Answer in natural language. Considering the relative positions, where is metal-framed black chair with respect to black colour l shaped countertop? Choose between the following options: right or left
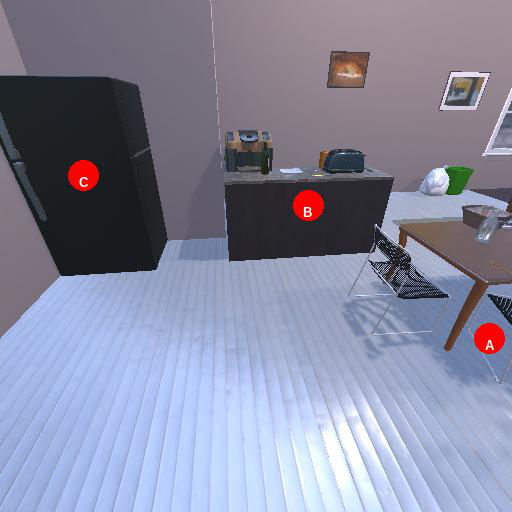
<answer>right</answer>